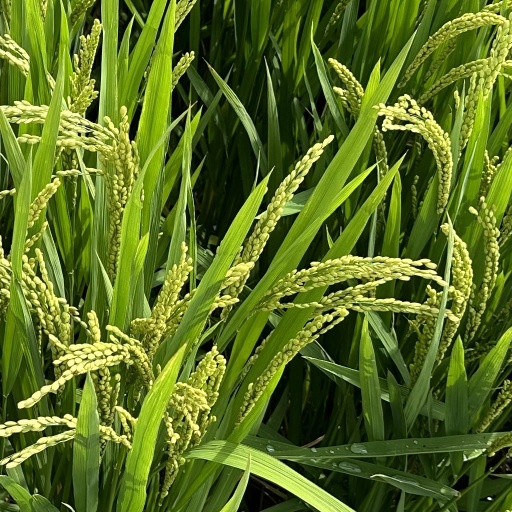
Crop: rice